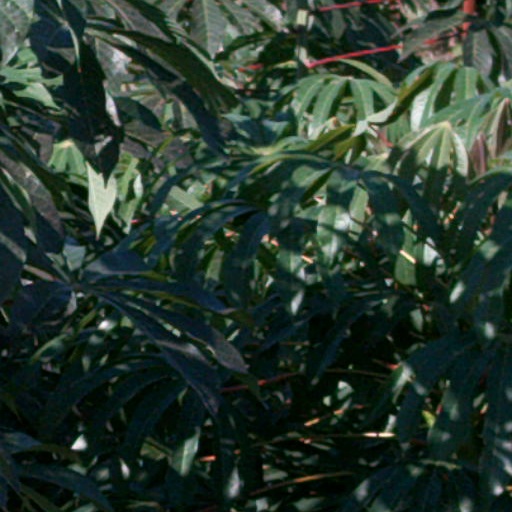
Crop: cassava